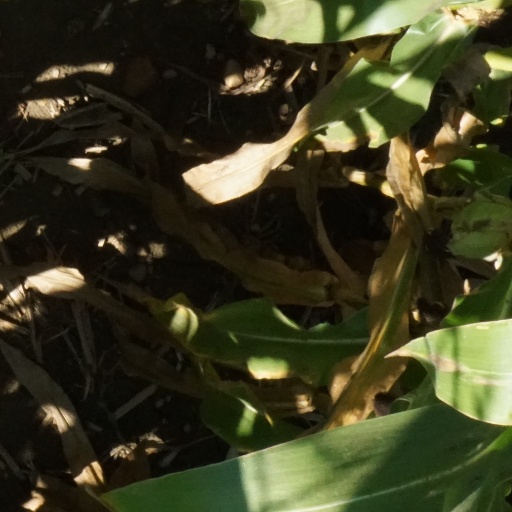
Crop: maize; corn